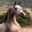
Label: horse